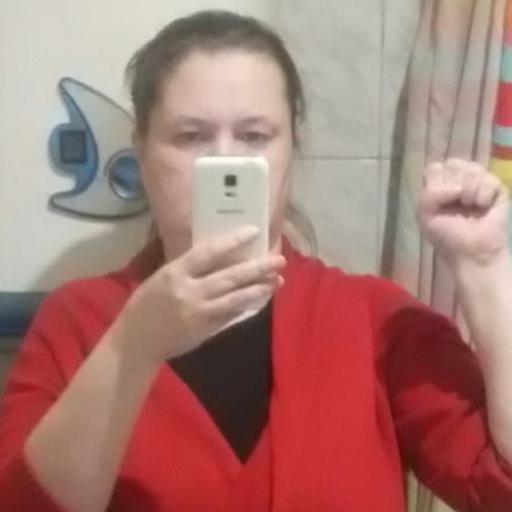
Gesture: no_gesture